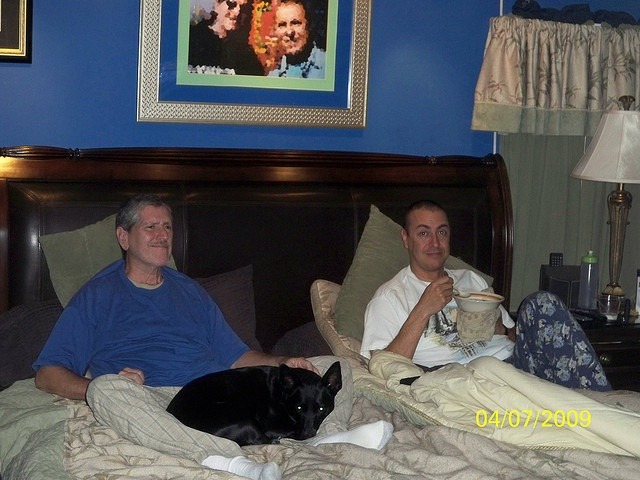
A couple of men laying in bed under a blanket with a dog.
Two men sitting on a bed with a dog
An old man with a dog and another man with a bowl in bed.
Two men in bed with a dog sleeping on one
Two men sitting in bed with their dog. One man is eating something out of a bowl.